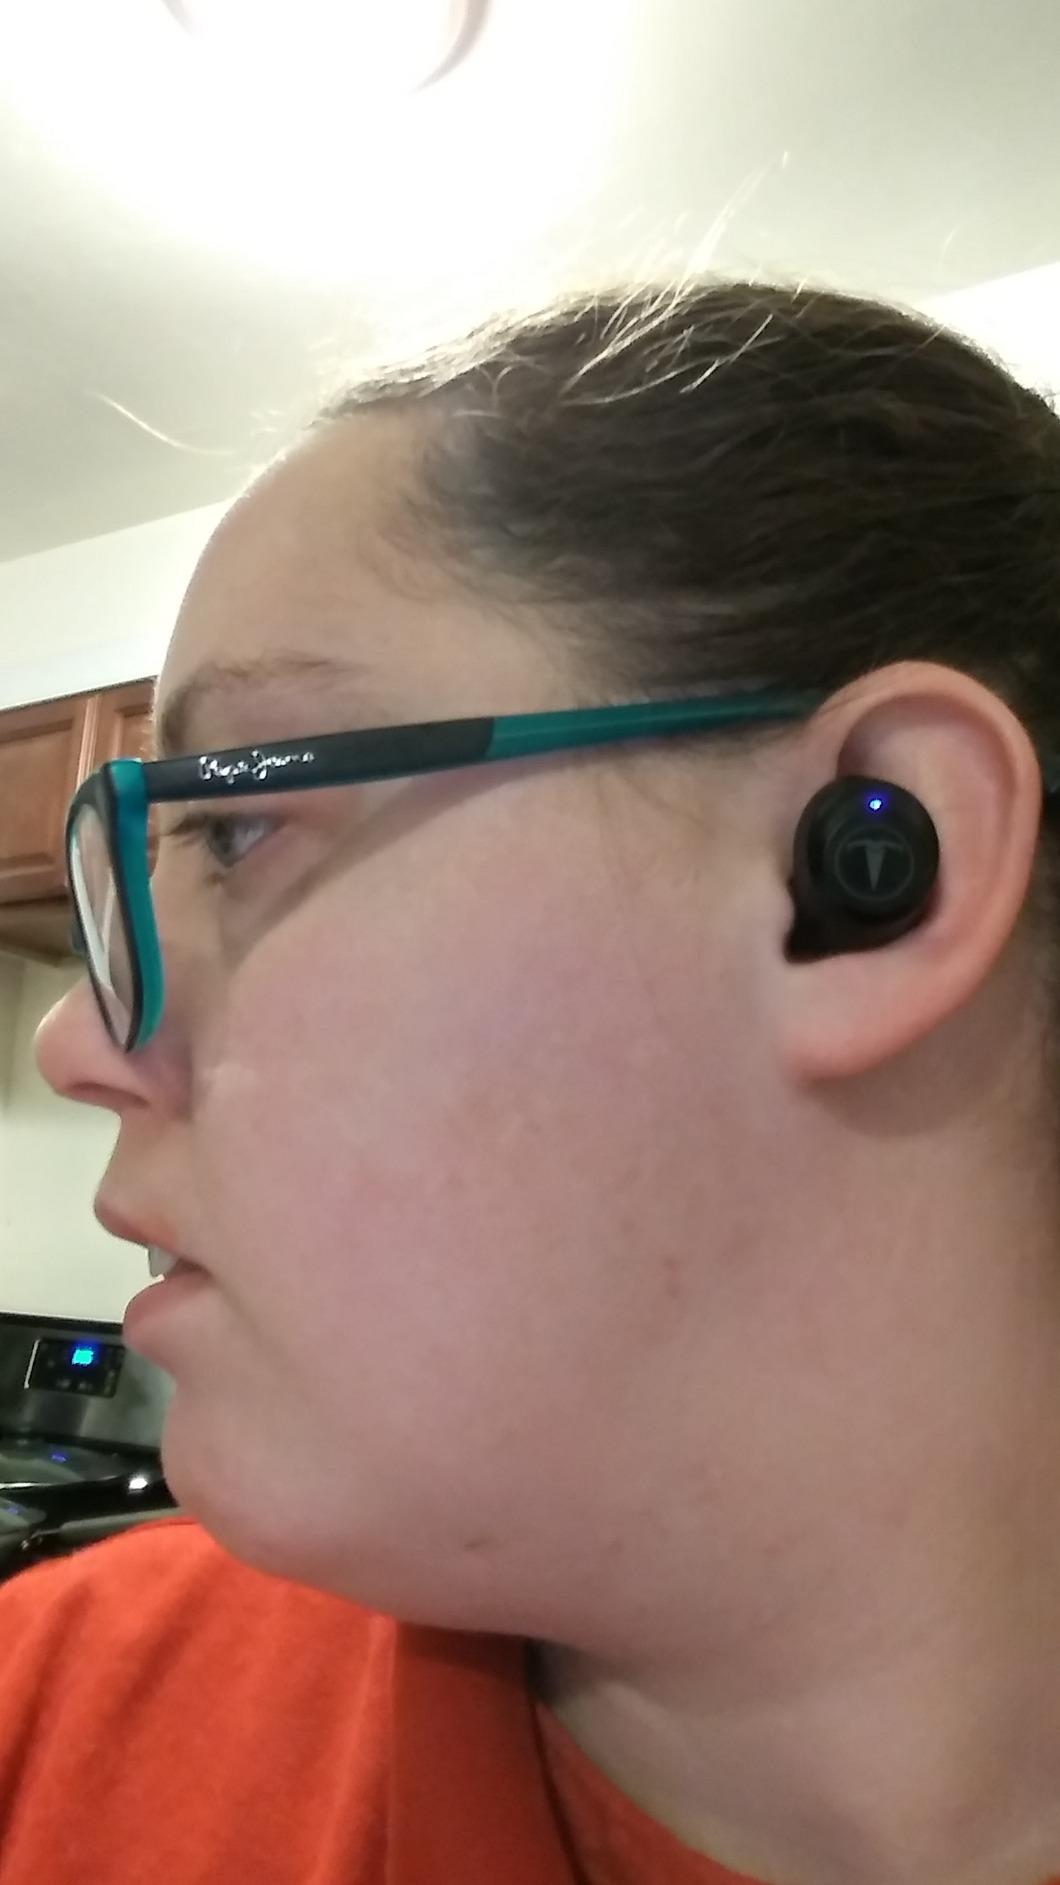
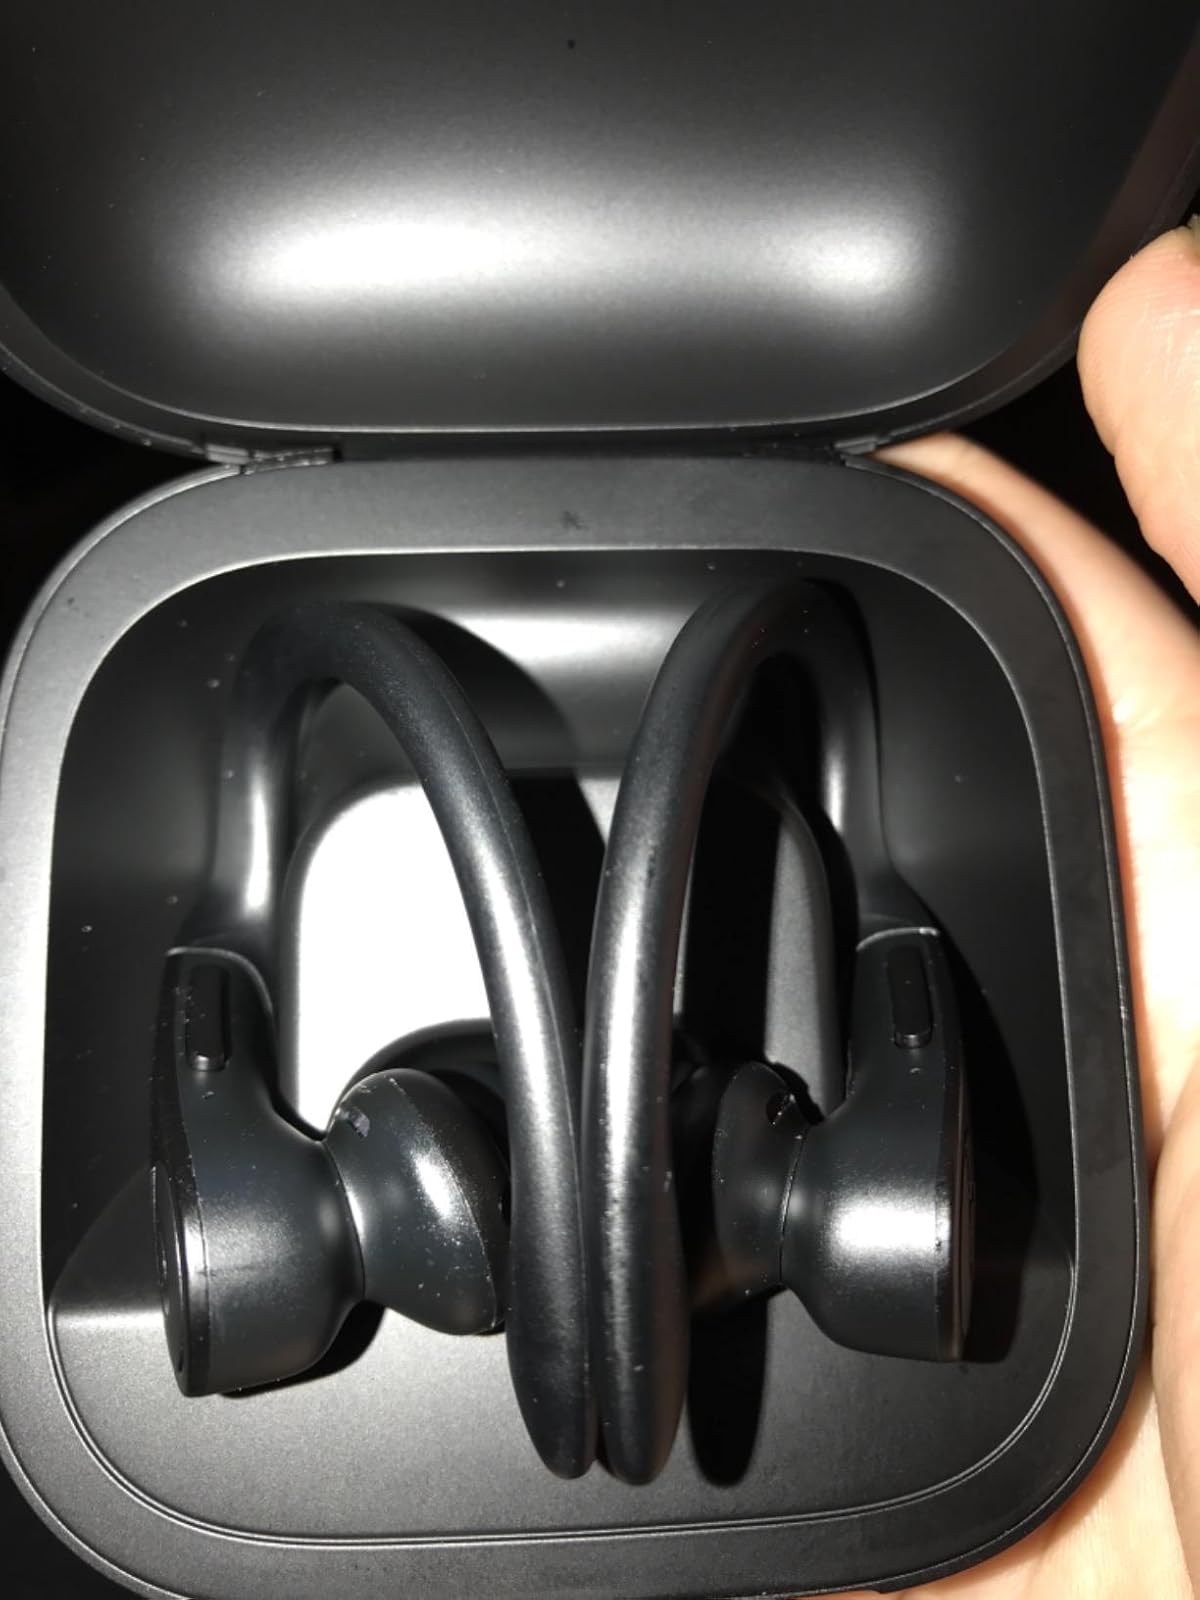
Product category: earbuds
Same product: no